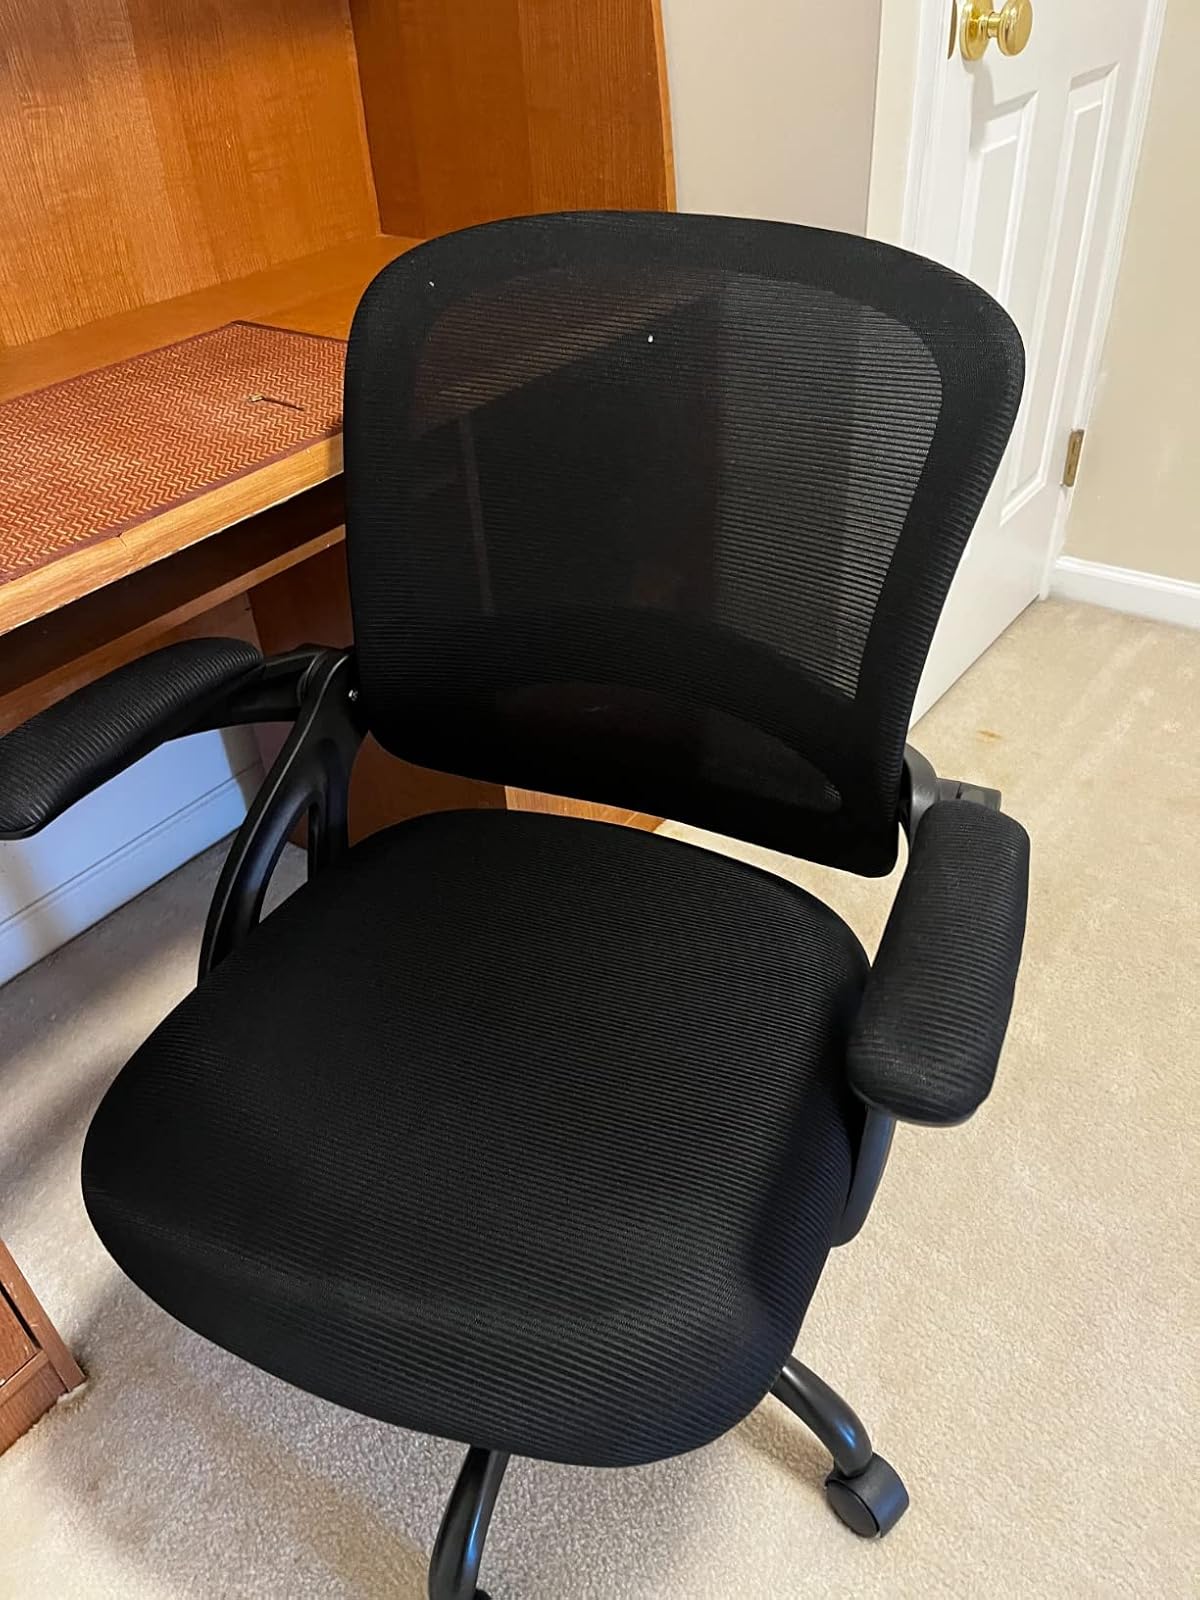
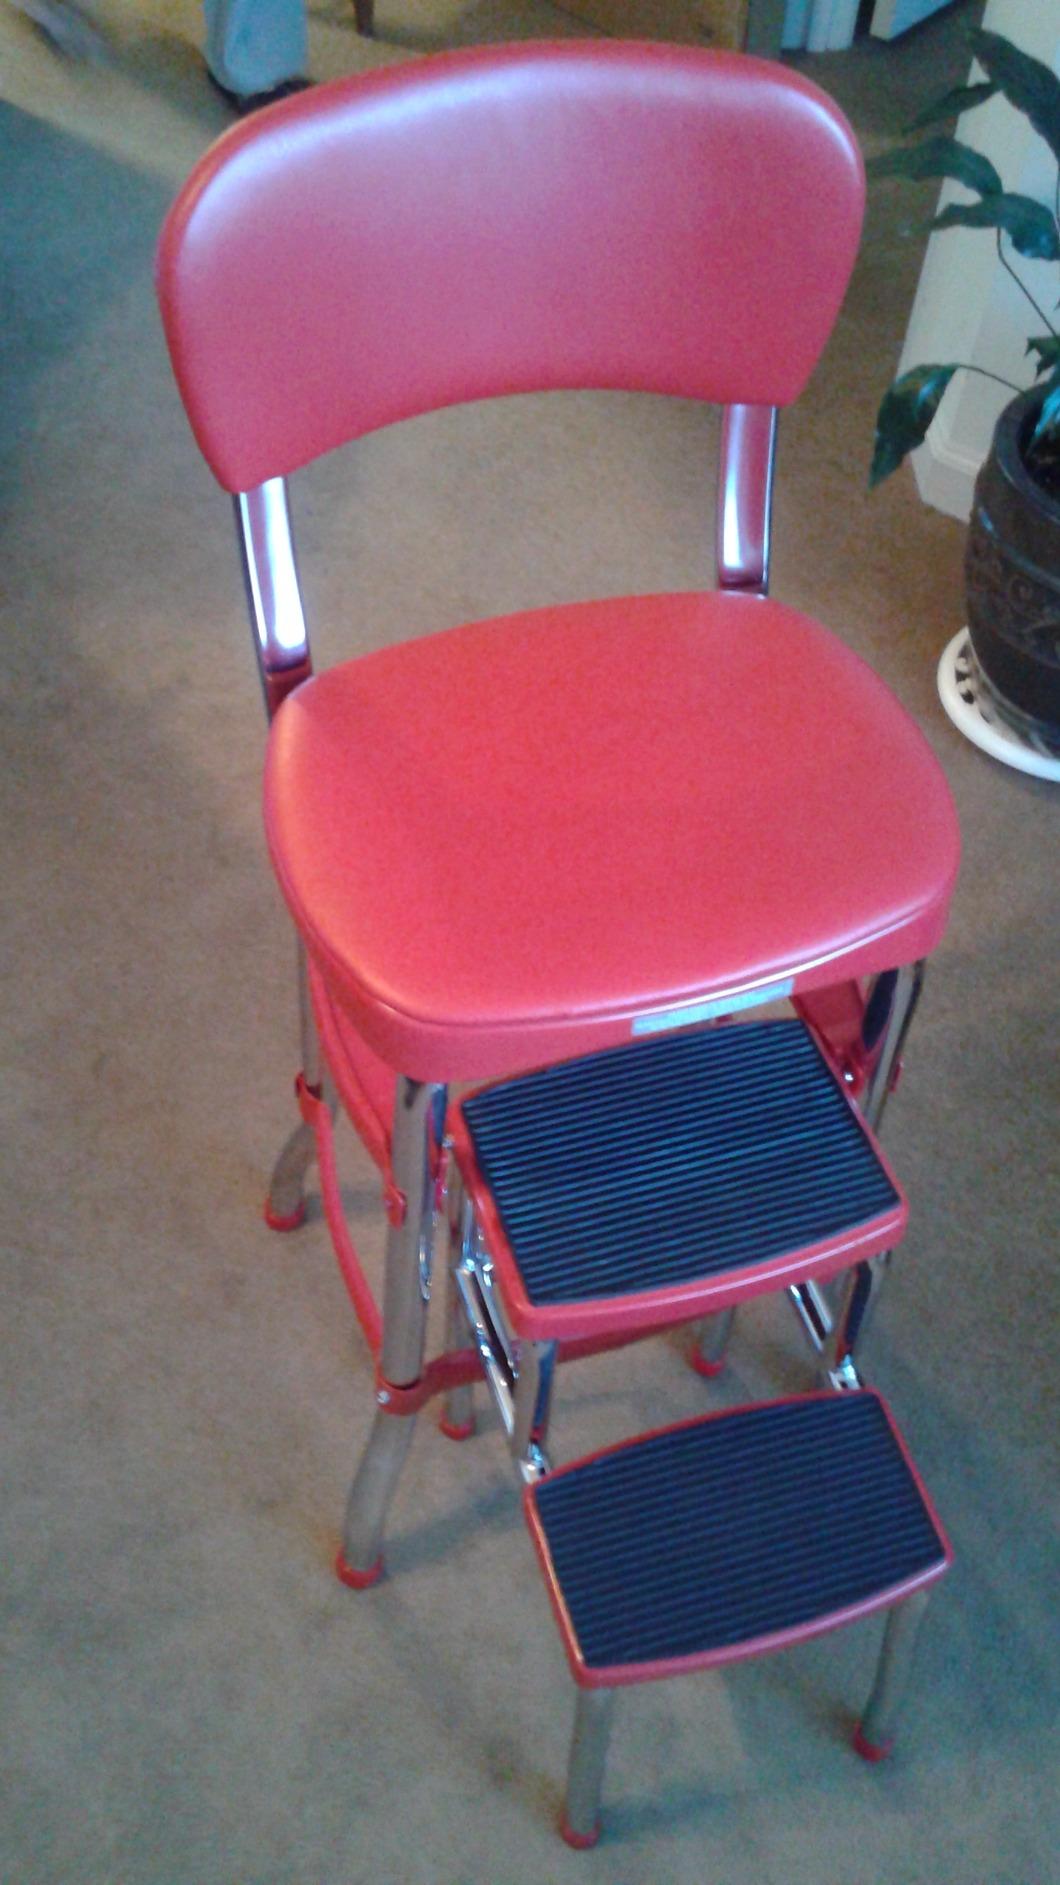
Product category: items_chair
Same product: no